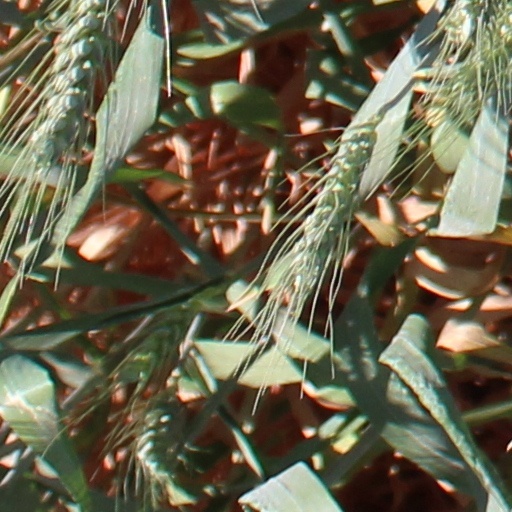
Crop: wheat